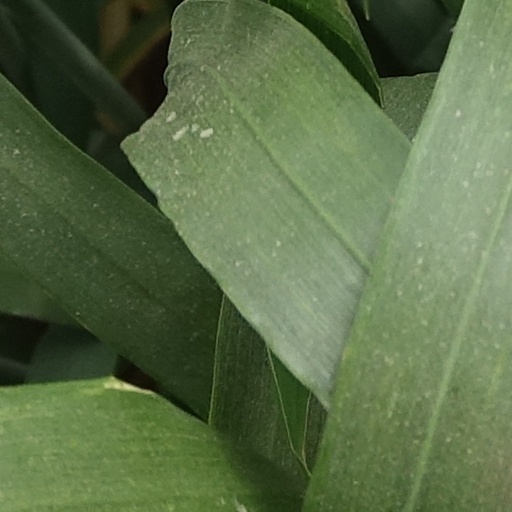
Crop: wheat